National Space Intelligence Center

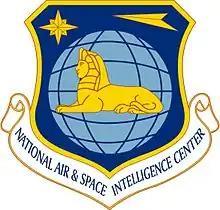
Emblem of the National Air and Space Intelligence Center, NSIC's direct predecessor in the U.S. Air Force.

The National Space Intelligence Center emblem design incorporates elements from the intelligence and space communities, its National Air and Space Intelligence Center heritage, and looks to the future. It consists of the following elements: